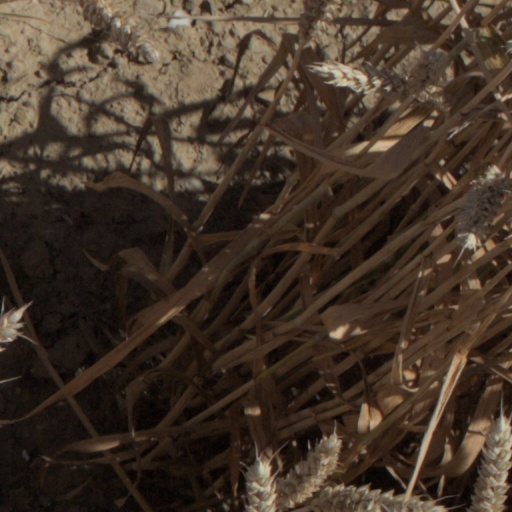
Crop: wheat